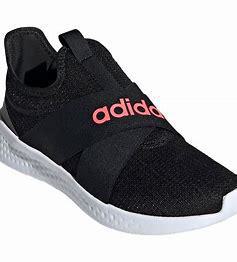
Brand: Adidas
Model: Puremotion